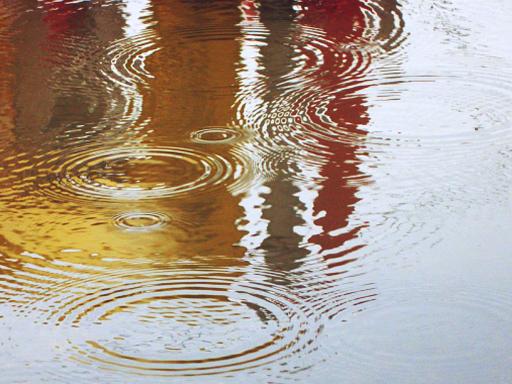
Material: water